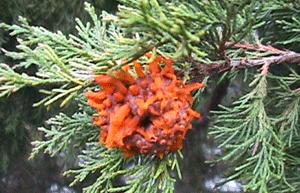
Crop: apple
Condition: rust